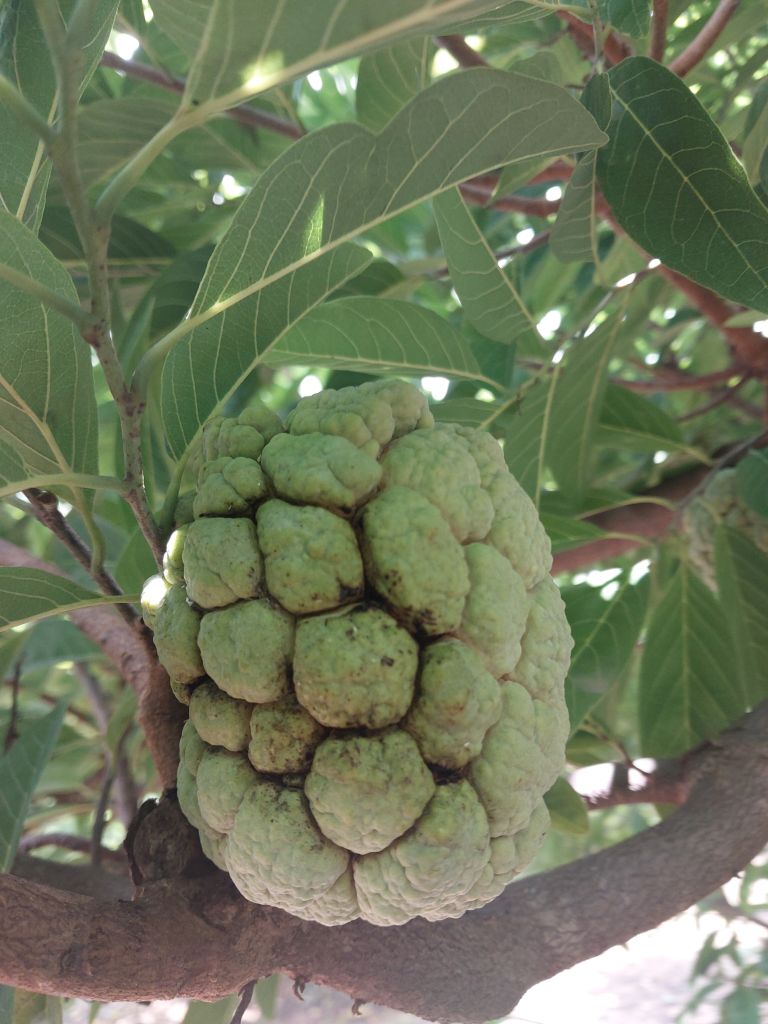
Disease label: Athracnose